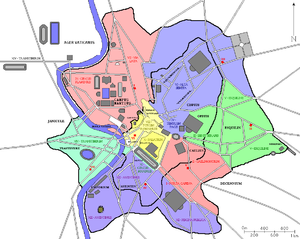
Plan administratif de Rome redessiné à partir de diverses sources. Tous les bâtiments importants construits jusqu'à la fin de l'Empire romain sont dessinés, ainsi que les régions d'Auguste et les collines de Rome. En rouge, les sept casernes de vigiles et leurs aires d'influence. Magyar: Róma különböző források alapján megrajzolt közigazgatási térképe. A császárkor végére megépített fontosabb épületeket ábrázolja, továbbá Róma dombjait és az Augustus császár által kialakított regiókat. Vörössel jelezve a hét cohortes vigilium székhelye, felelősségi körzeteikkel.